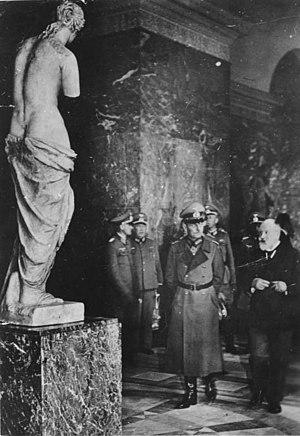
Paris subit l'occupation allemande entre le 14 juin 1940 et le 24 août 1944. Cette occupation se caractérise par la pénurie, la dictature de l'occupant et les rafles de Juifs, comme celle du Vél’ d’Hiv’.
Le musée du Louvre est un musée situé à Paris, en France.
Alfred Merlin, né le 13 mars 1876 à Orléans et décédé le 16 mars 1965 à Neuilly-sur-Seine, est un historien, archéologue, pionnier et fondateur de l'archéologie sous-marine, numismate et épigraphiste français.